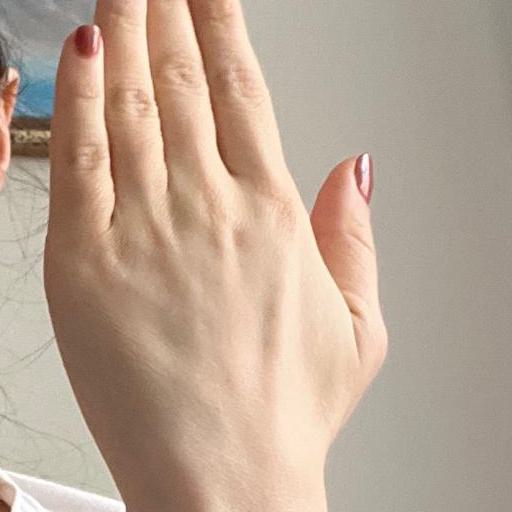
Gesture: stop_inverted